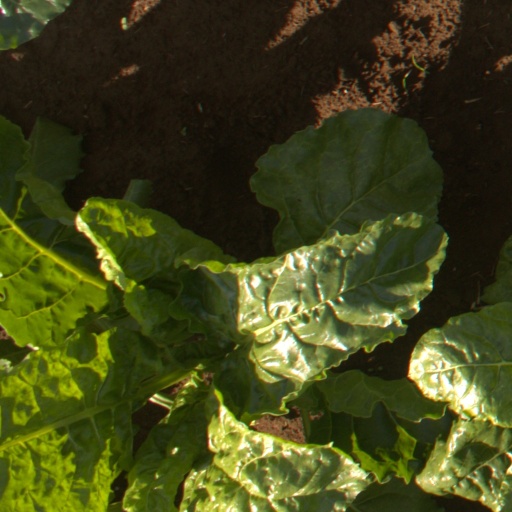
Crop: sugar beet